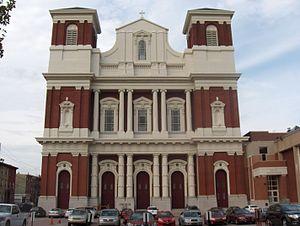
L' Église du Gesú de Philadelphie est une église de l'archidiocèse de Philadelphie aux États-Unis dans l'État de Pennsylvanie.